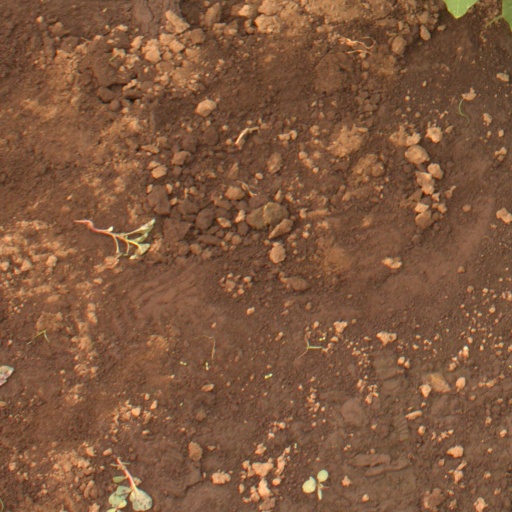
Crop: soybean